Coghills Creek, Victoria

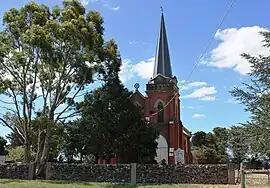
St David's Uniting Church, Coghills Creek, 2008

Coghills Creek is a locality in central Victoria, Australia. The locality is in the City of Ballarat local government area, west of the state capital, Melbourne.